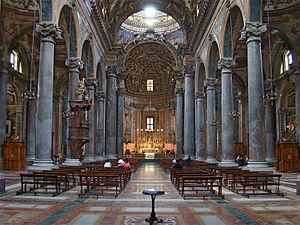
Église San Giuseppe dei Teatini, Palerme, Sicile, Italie.